Maurice M. Roumani

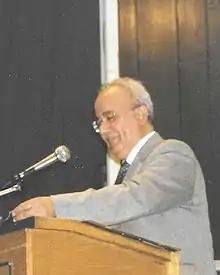
Maurice M. Roumani

Maurice M. Roumani (Hebrew: מוריס רומני) is a professor of Politics and International Relations, Religion and Society of the Middle East and the Founder of the J. R. Elyachar Center for Studies in Sephardi Heritage at Ben-Gurion University of the Negev in Israel.